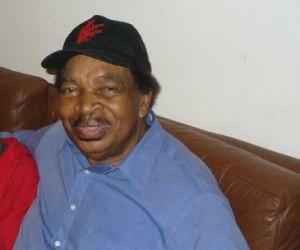
Le Crossroads Guitar Festival est un festival de musique créé en 1999 par Eric Clapton, à forte influence rock. Ce dernier choisit les musiciens qui se produisent sur scène ; Clapton déclare qu'ils font partie des meilleurs et qu'ils ont gagné son respect.
Matthew Tyler Murphy, dit Matt Murphy ou Guitar Murphy, né le 28 décembre 1929 à Sunflower et mort le 15 juin 2018 à Miami, est un guitariste américain de blues.